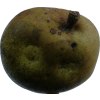
Label: pear